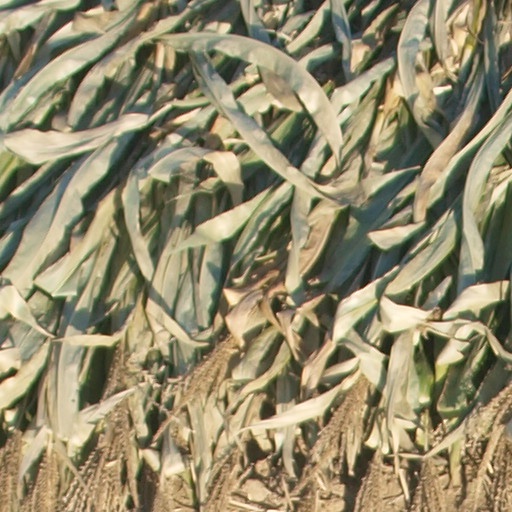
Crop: maize; corn